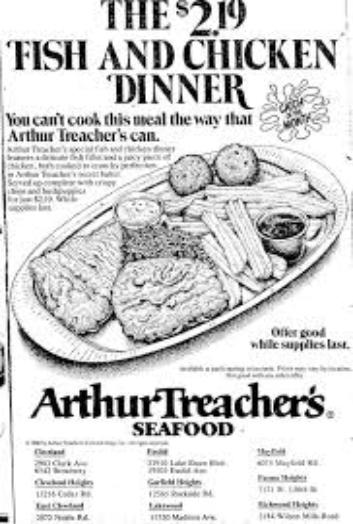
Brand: Arthur Treacher's Fish & Chips
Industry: Food